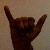
The image shows a hand gesture representing the letter 'Y' in Indian Sign Language.